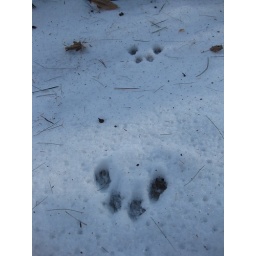
morning walk with the puppy in the woods behind our house